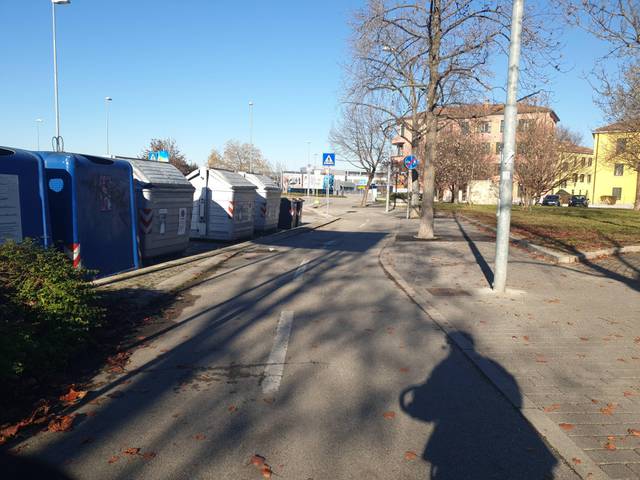
Region: Italy
Coordinates: 45.416, 11.894